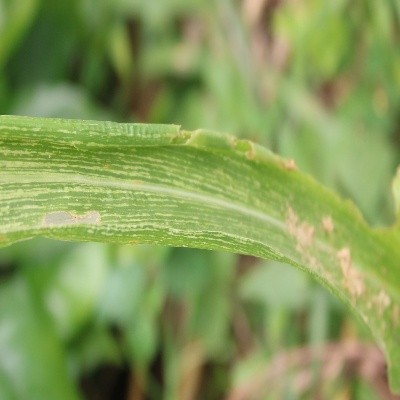
Crop: Maize
Condition: streak virus